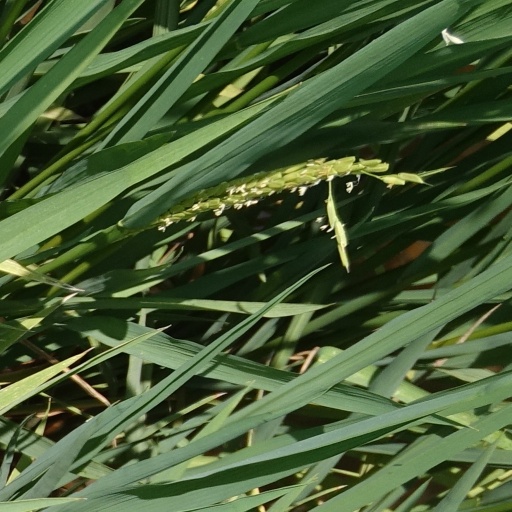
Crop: rice